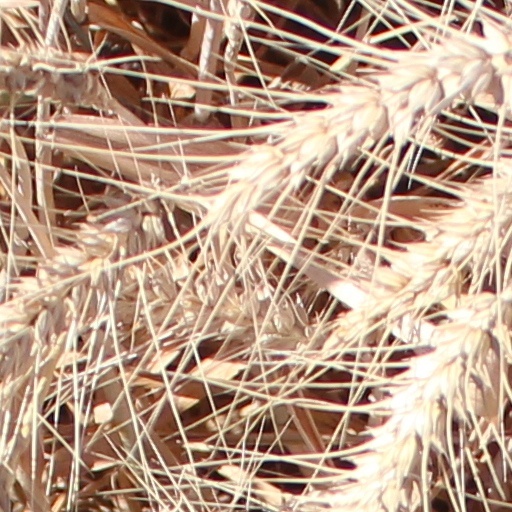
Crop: wheat